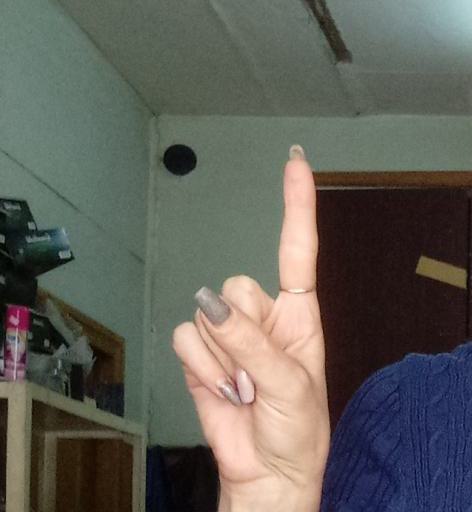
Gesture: one